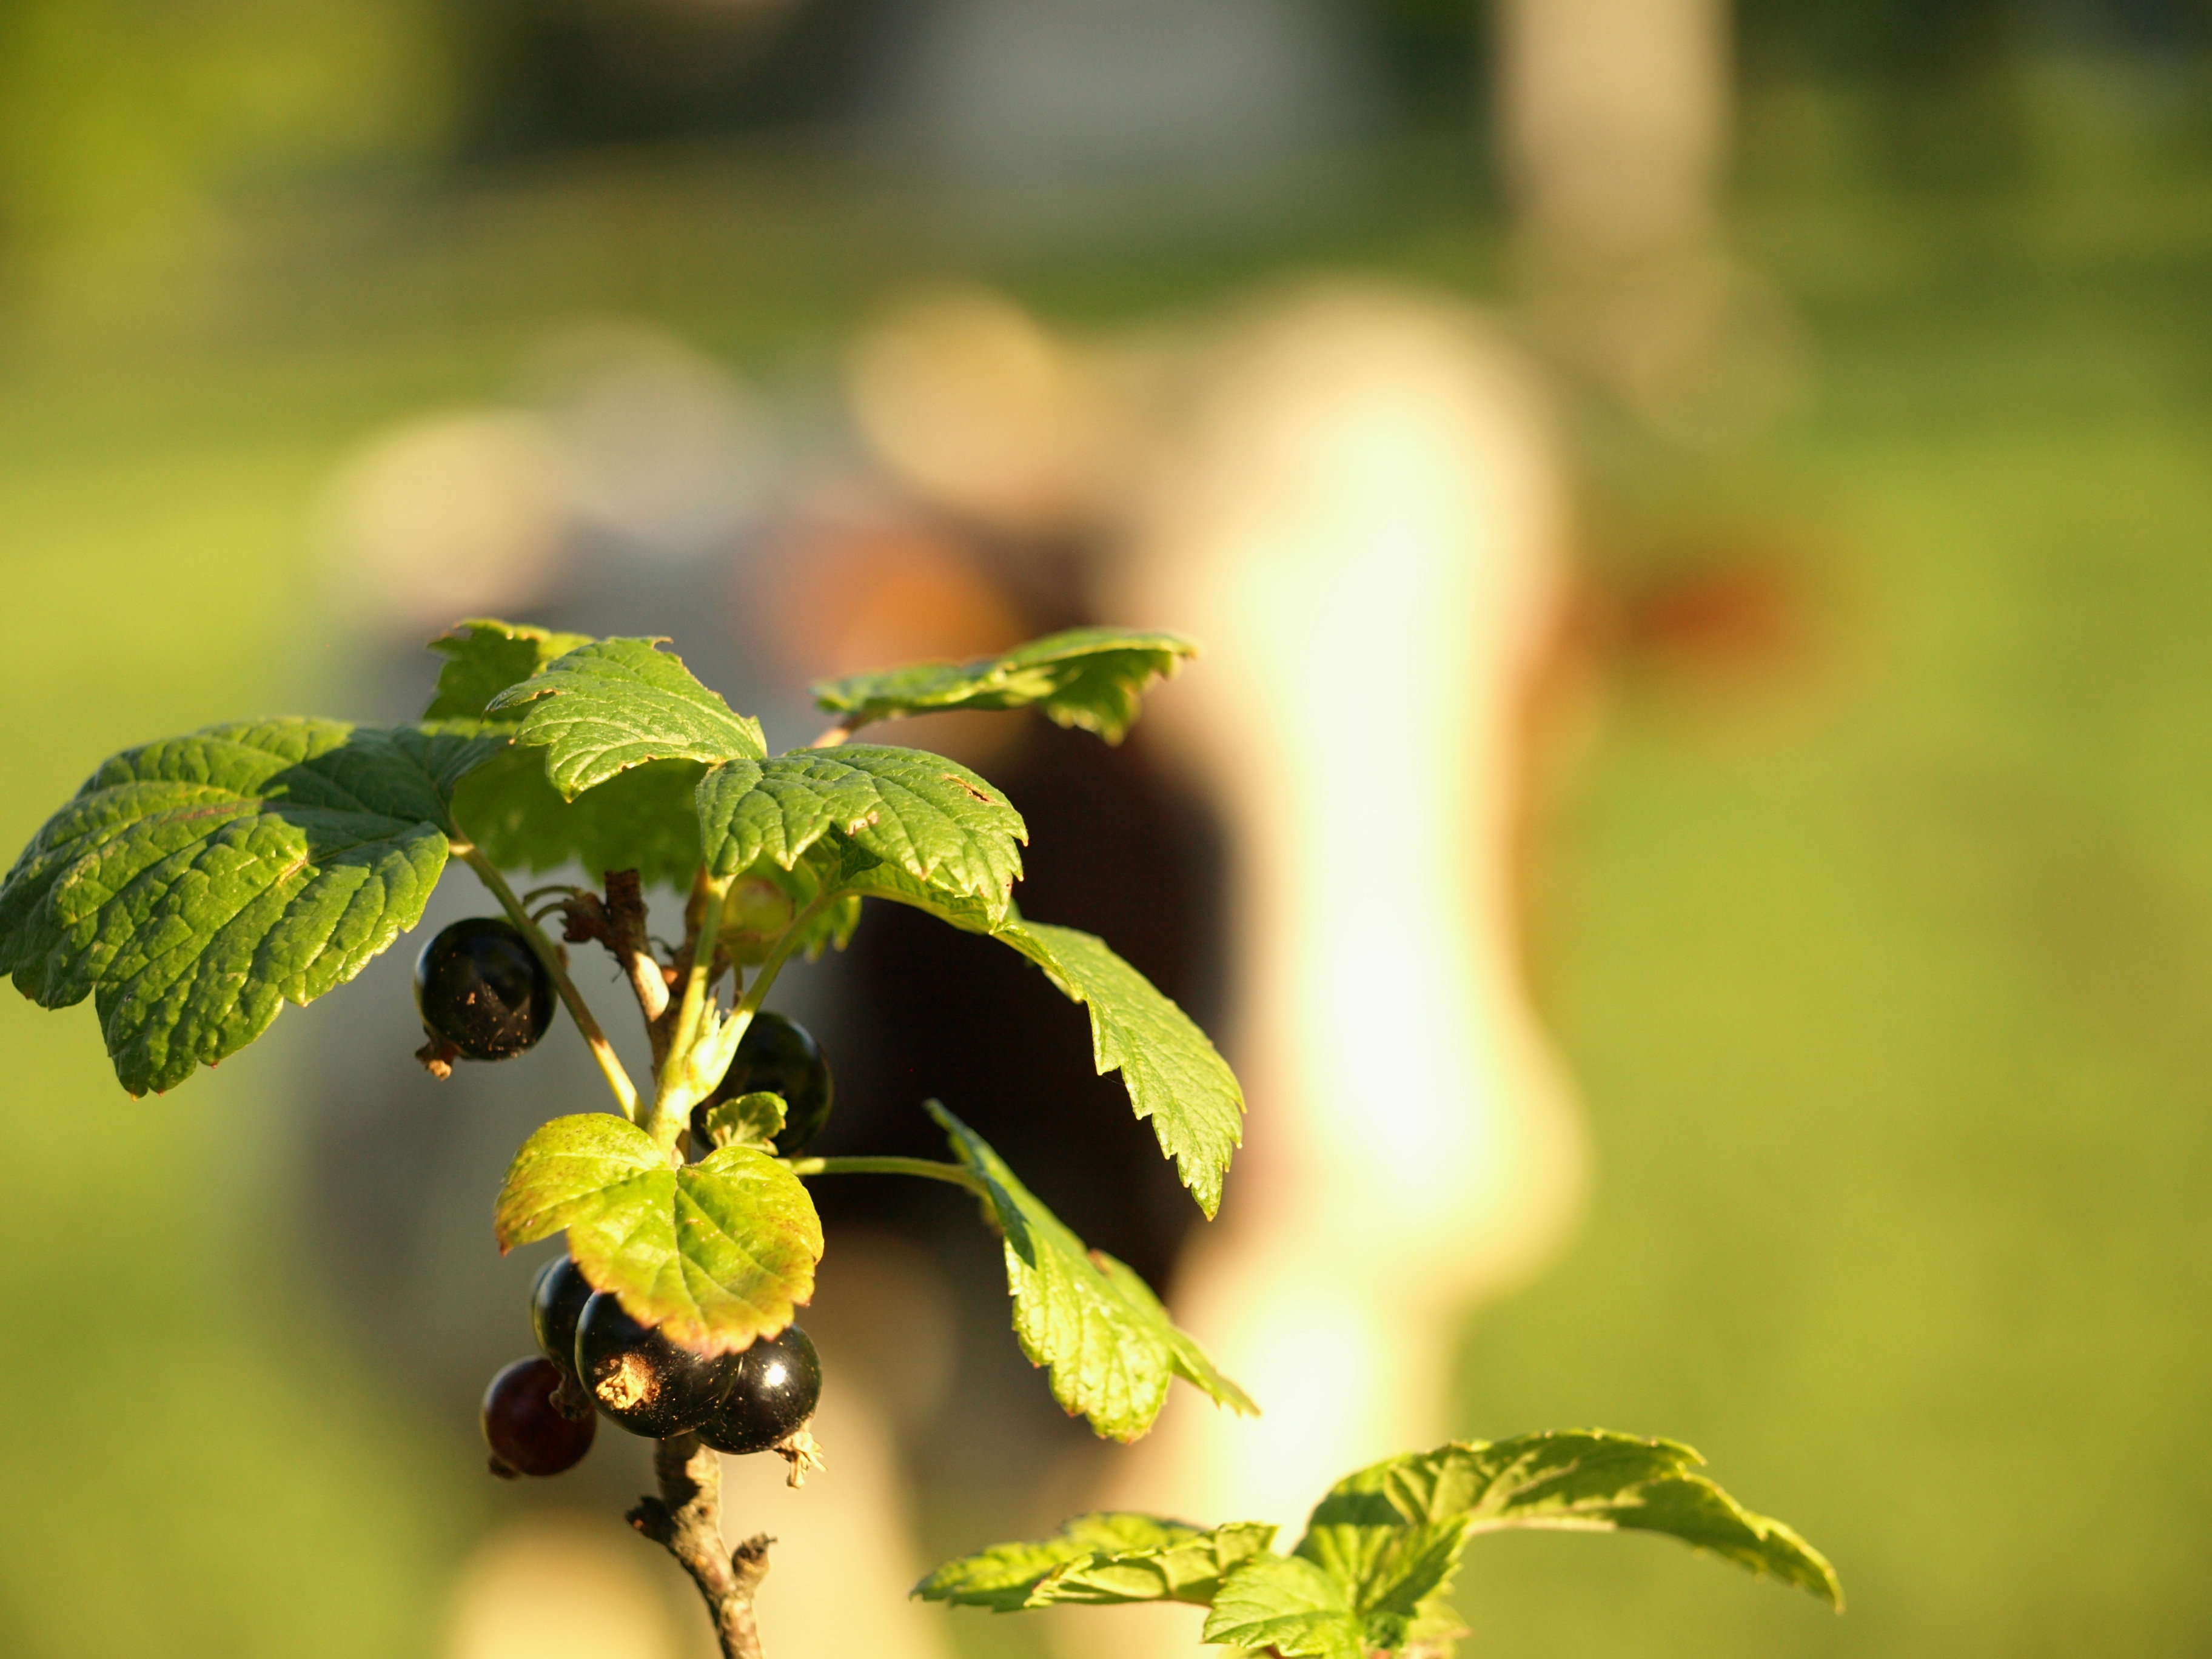
tree, nature, branch, blossom, plant, fruit, sunlight, leaf, flower, village, green, produce, autumn, botany, yellow, garden, flora, wildflower, close up, shrub, macro photography, flowering plant, currant, plant stem, woody plant, land plant